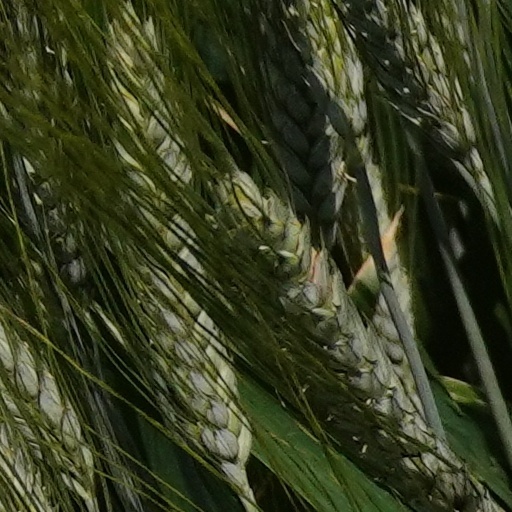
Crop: wheat